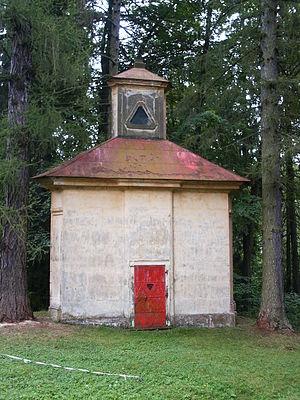
Ohařice est une commune du district de Jičín, dans la région de Hradec Králové, en République tchèque. Sa population s'élevait à 68 habitants en 2017.